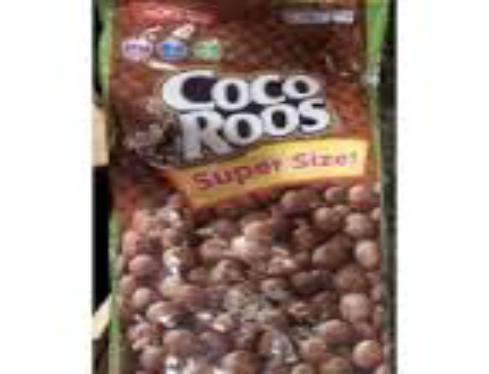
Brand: Coco Roos
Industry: Food